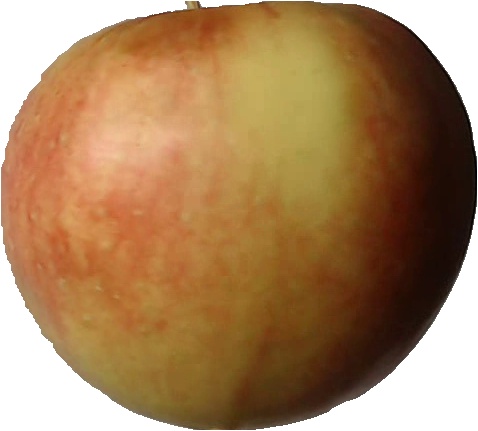
Label: apple_red_2